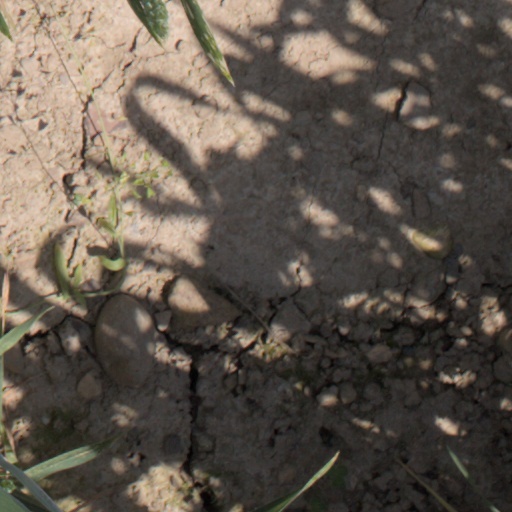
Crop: wheat